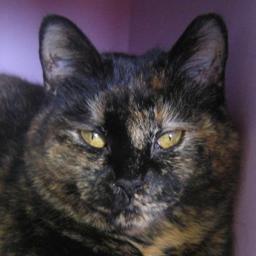
Animal: cats